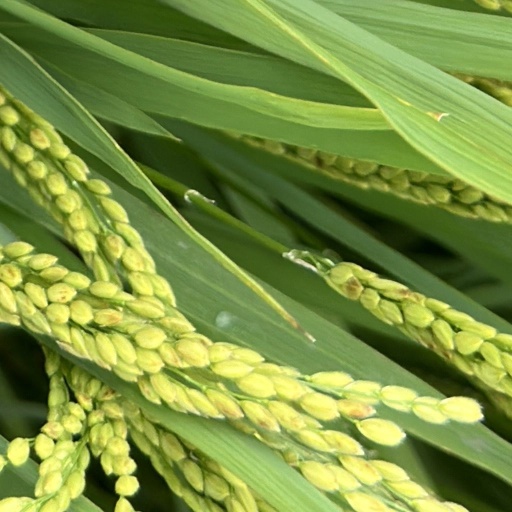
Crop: rice